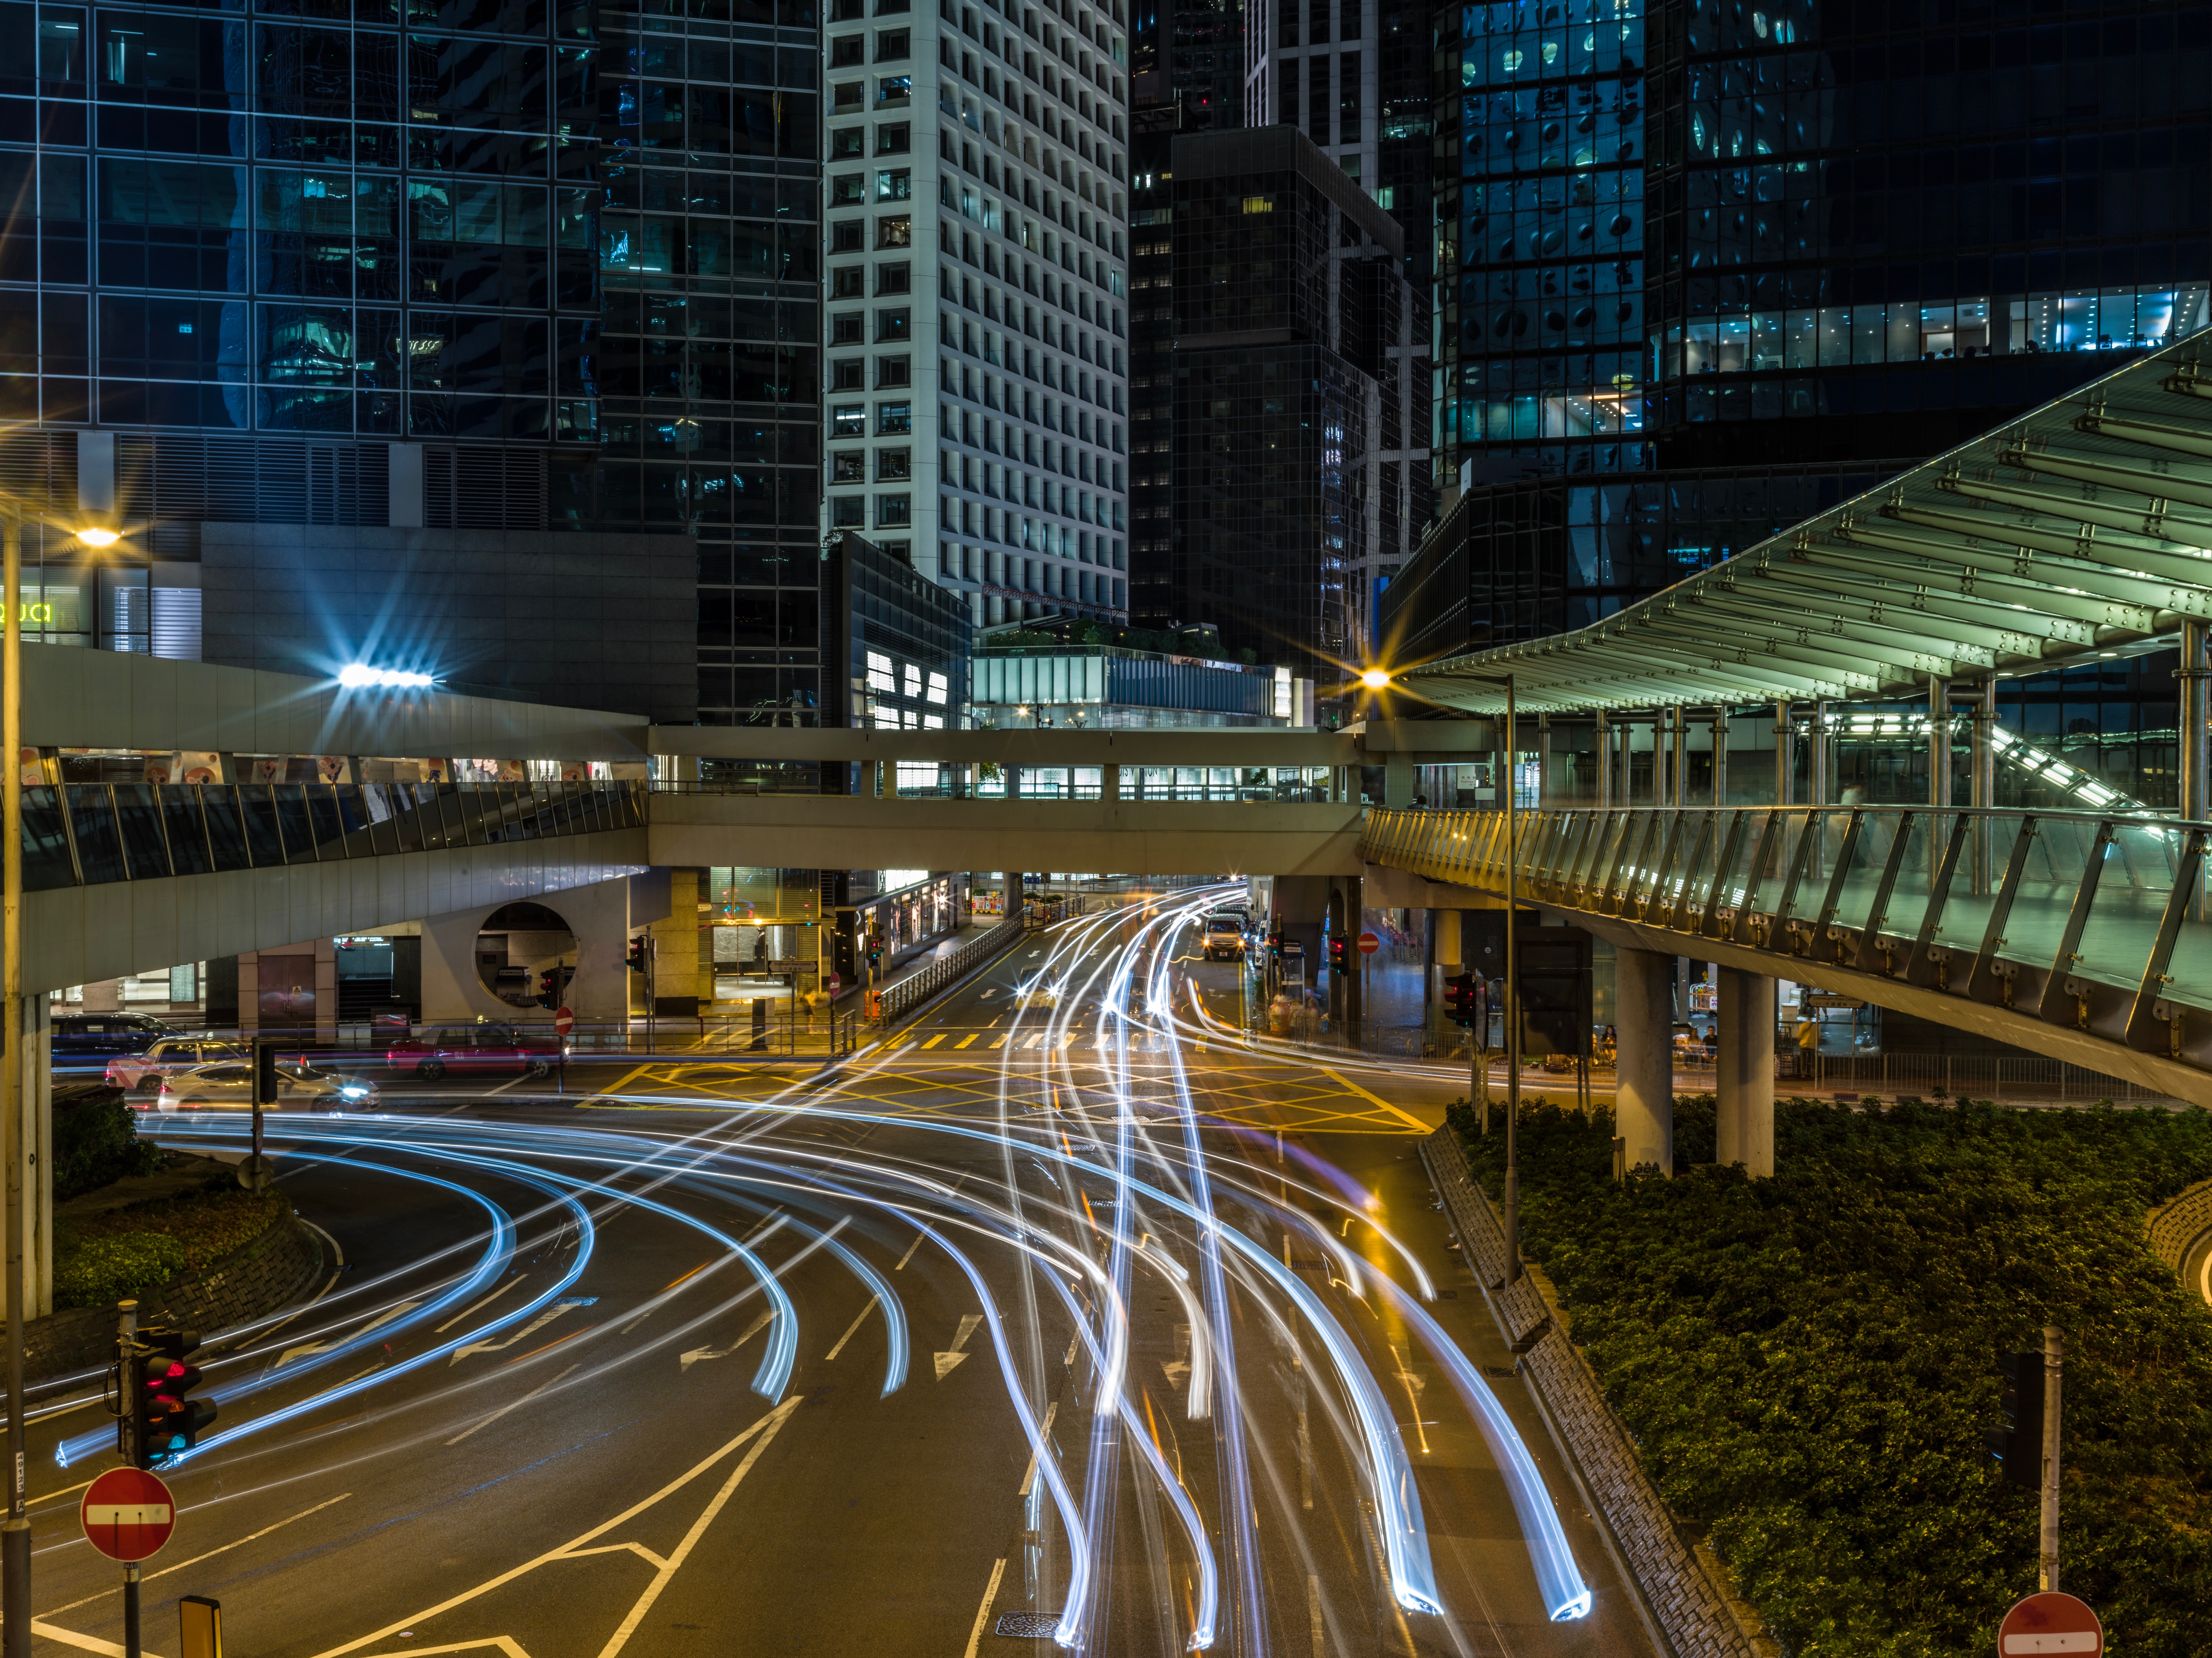
metropolitan area, urban area, night, city, metropolis, cityscape, light, human settlement, road, landmark, architecture, street, intersection, town, traffic, building, transport, junction, lighting, downtown, tower block, infrastructure, skyscraper, thoroughfare, highway, mixed use, reflection, skyway, skyline, overpass, freeway, nonbuilding structure, lane, street light, pedestrian